Hugh Porter

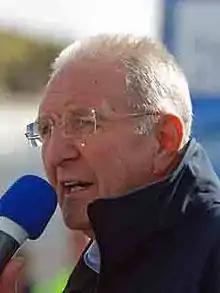
Porter in 2010

Hugh William Porter MBE (born 27 January 1940) is one of Britain's greatest former professional cyclists, winning four world titles in the individual pursuit as well as a Commonwealth Games gold medal in 1966. He is now a commentator on cycling events, working most notably for the BBC and ITV.